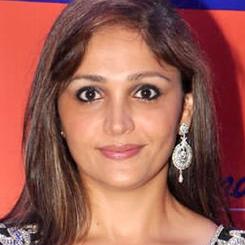
Age: 39